Ushi Cliffs

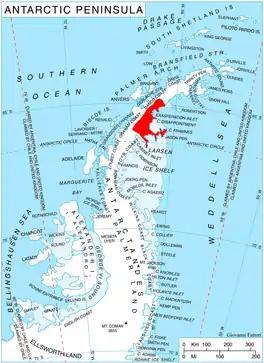
Location of Oscar II Coast on Antarctic Peninsula.

Ushi Cliffs (‘Skat Ushi’ \'skat u-'shi\) are the precipitous rocky cliffs extending 2.7 km in northwest-southeast direction and 600 m wide, rising to 1500 m on Oscar II Coast in Graham Land. They are situated in the south foothills of Roundel Dome, surmounting upper Flask Glacier to the south. Named after the settlement of Ushi in Western Bulgaria.